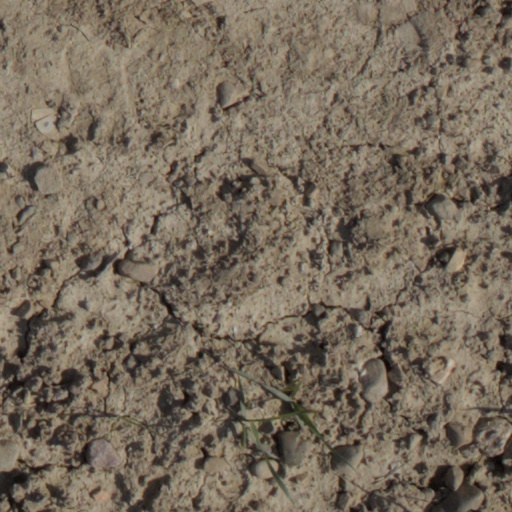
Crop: wheat